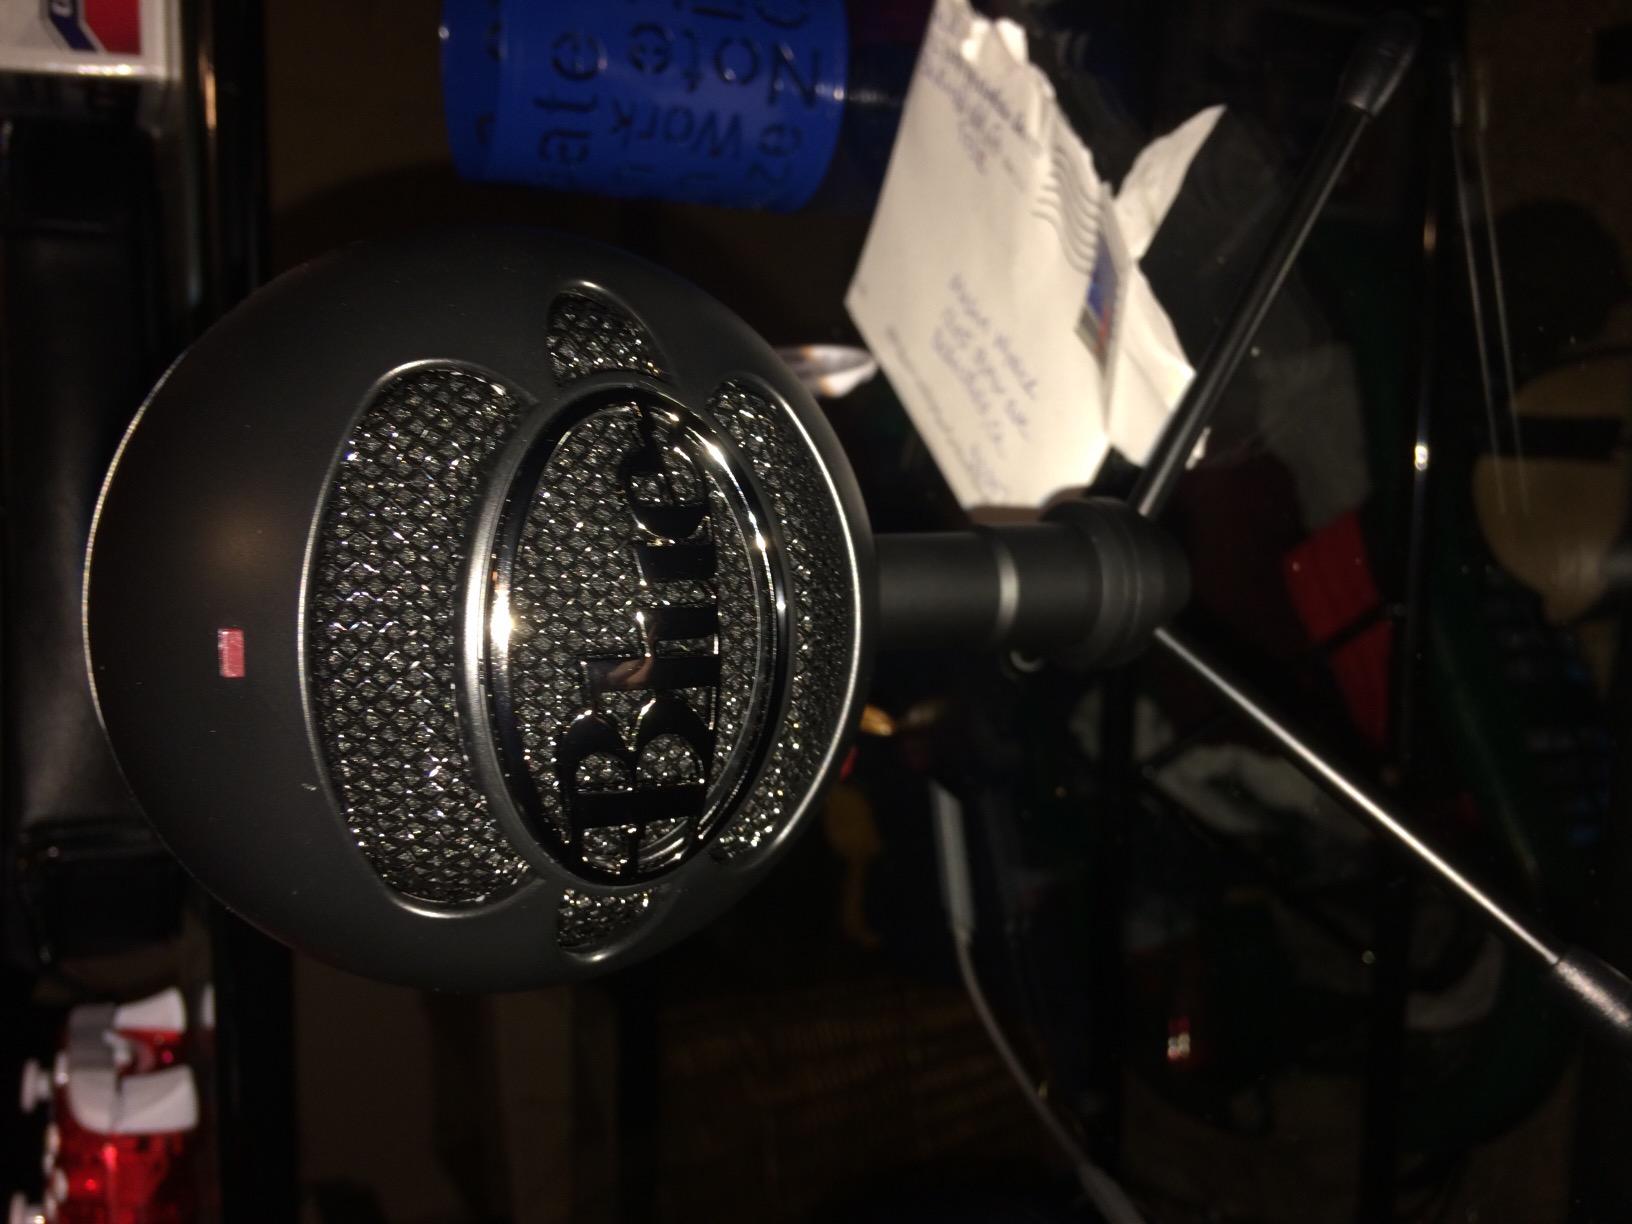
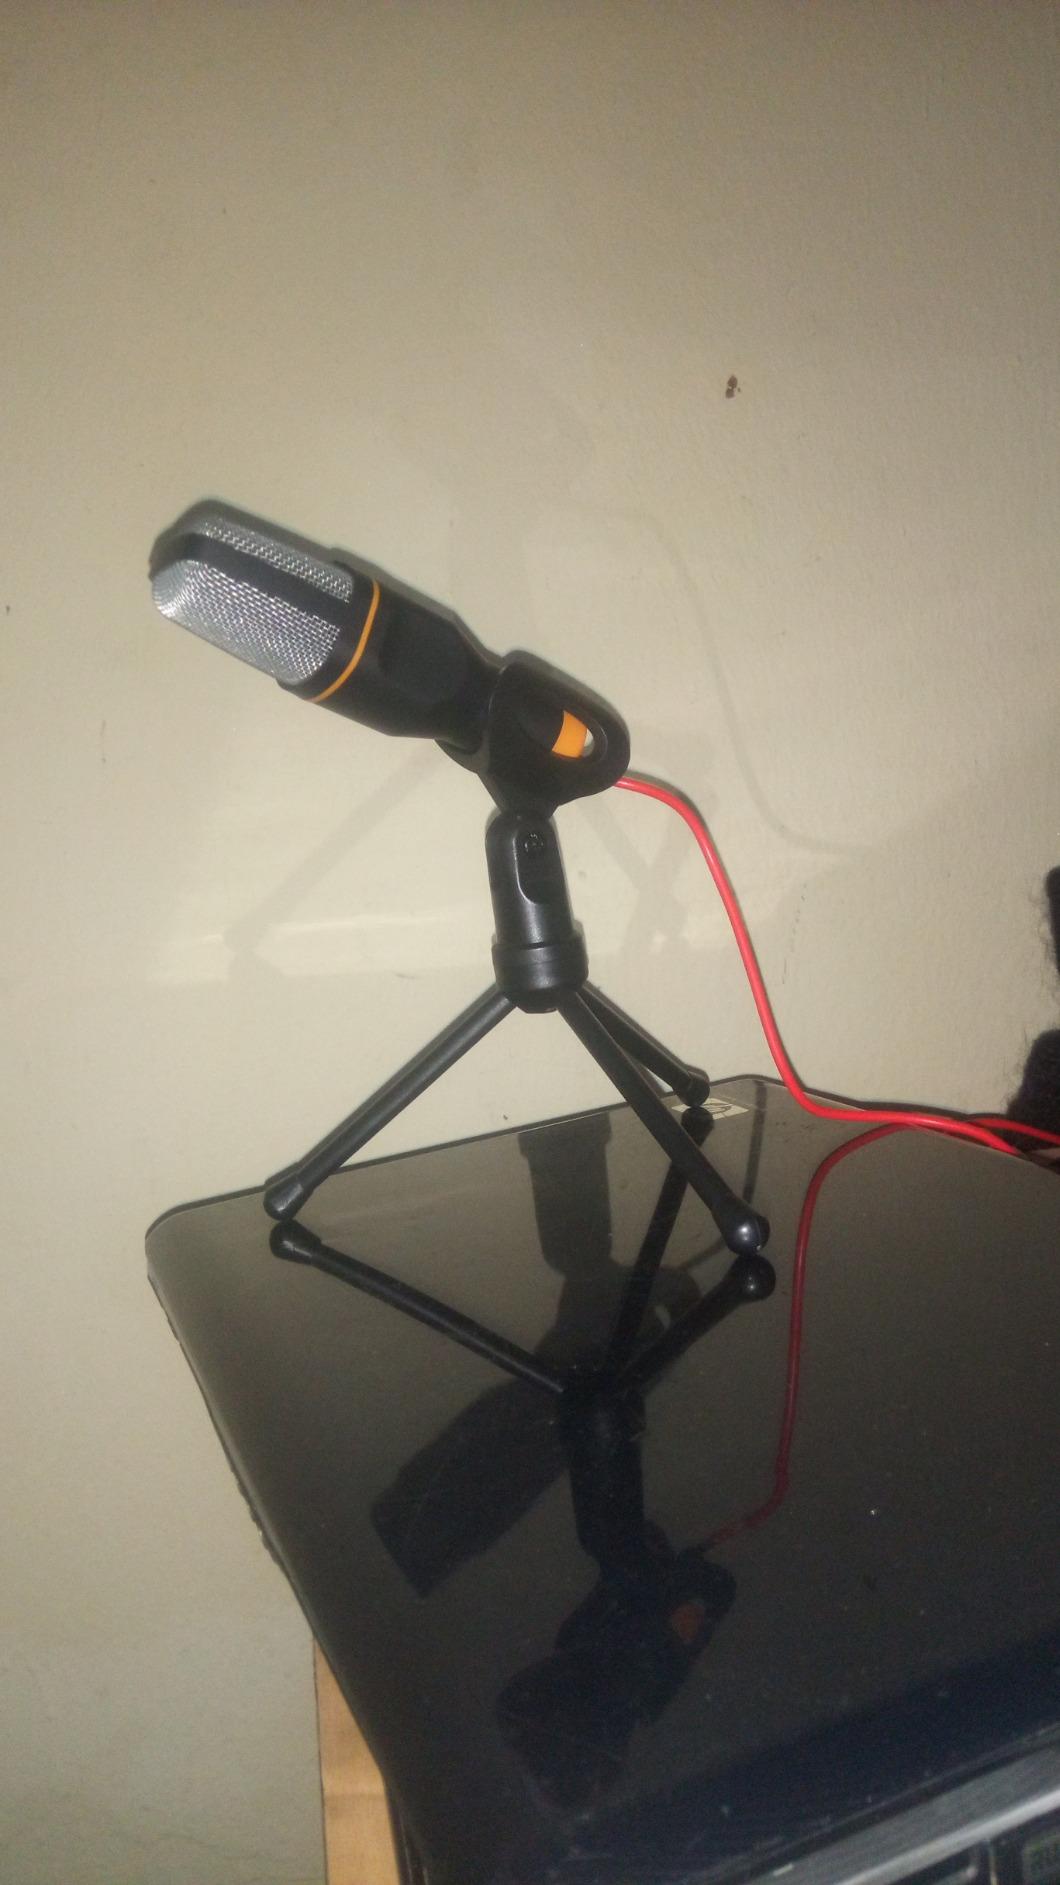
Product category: microphone
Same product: no